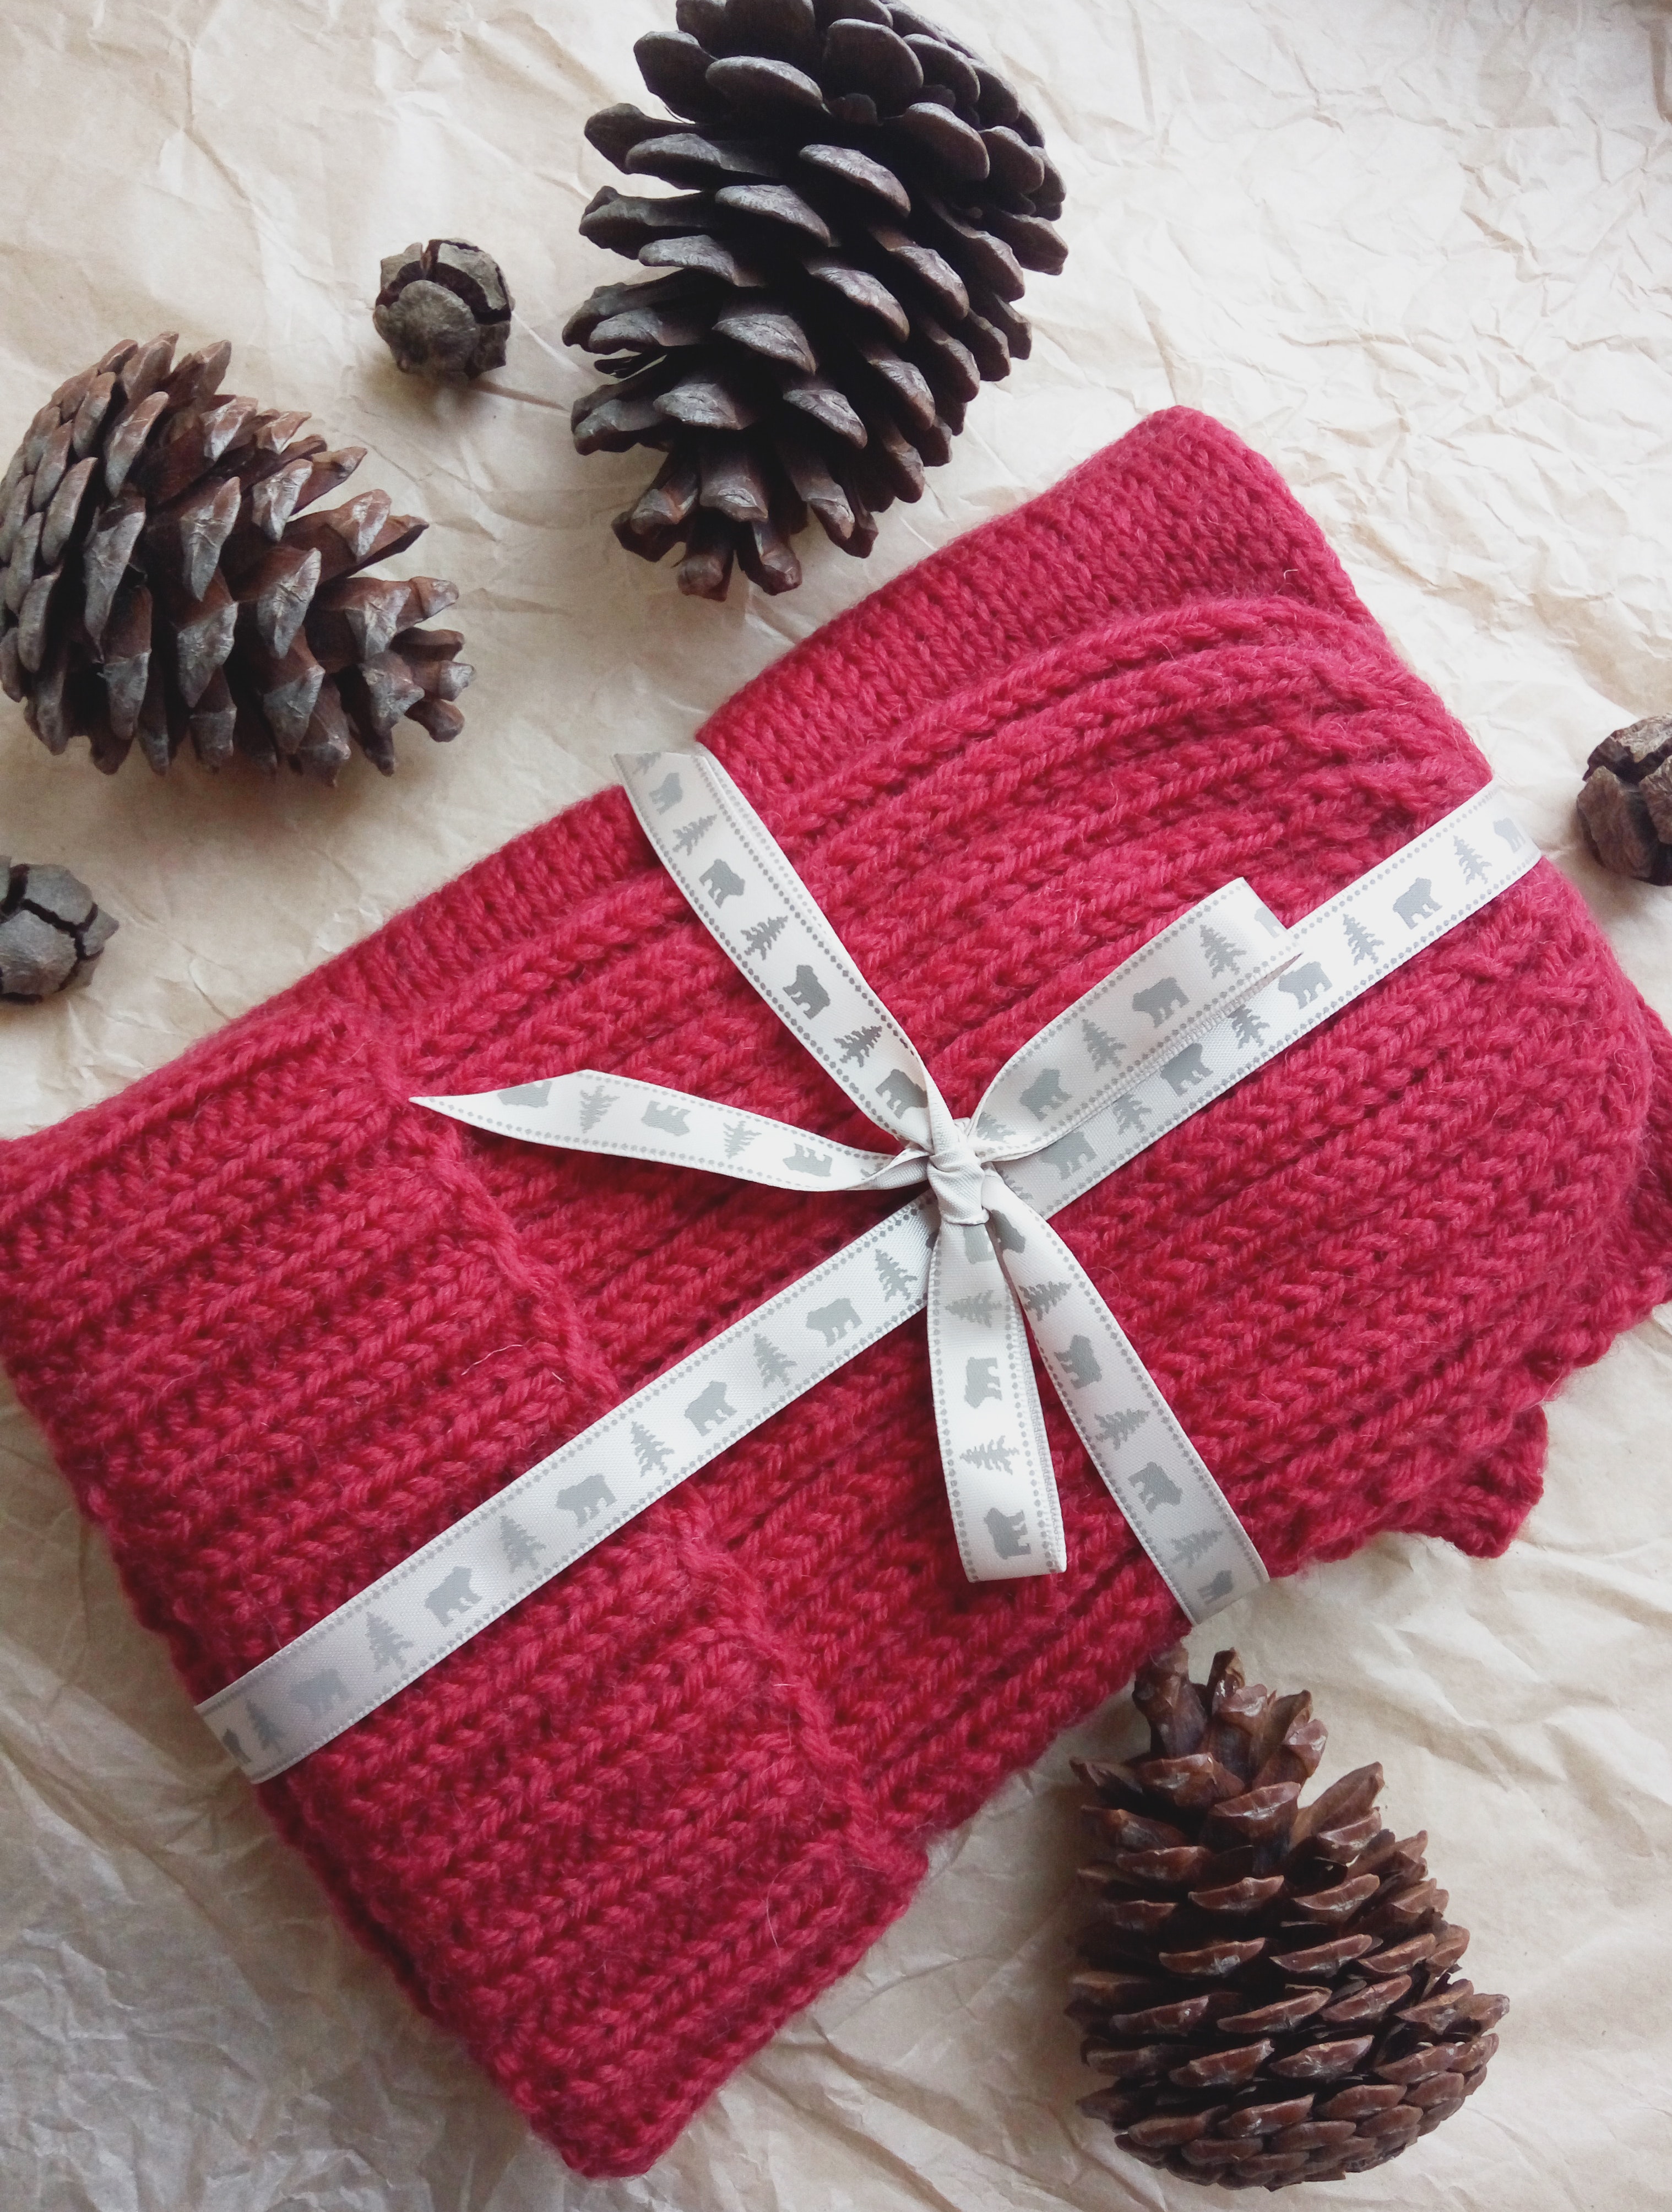
leaf, conifer cone, wool, pine, textile, tree, pine family, woolen, conifer, plant, thread, crochet, gift wrapping